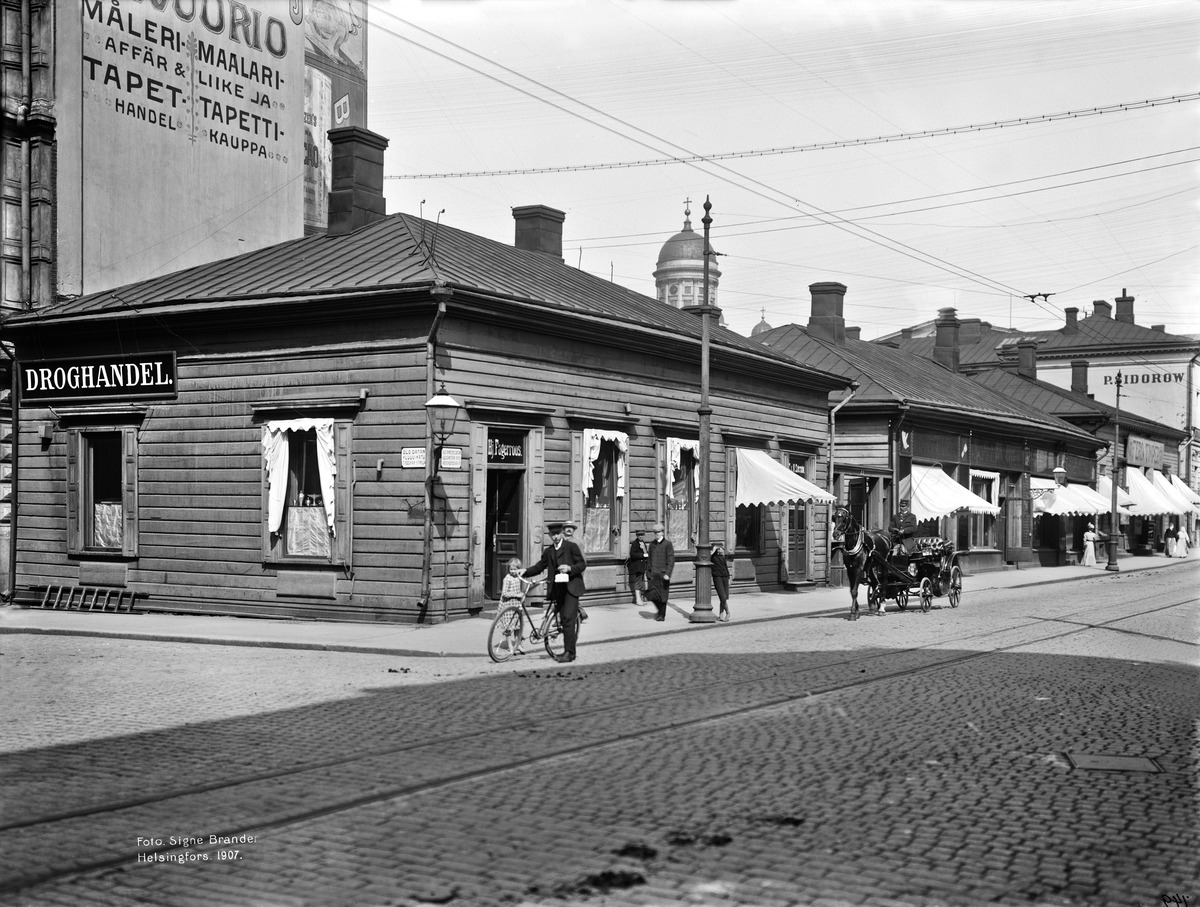
Aleksanterinkatu 9
sisällön kuvaus: Aleksanterinkatu 9. - Kluuvikatu 5. Aleksanterinkatu 7. mustavalkoinen
Kuvaaja: Brander, Signe, valokuvaaja
Ajankohta: kuvausaika 1907
Paikka: Suomi, Uusimaa, Helsinki, Kluuvi Helsinki, Aleksanterinkatu 9, 7. Kluuvikatu 5
Aiheet: puurakennukset, myymälät, polkupyörät, hevosajoneuvot